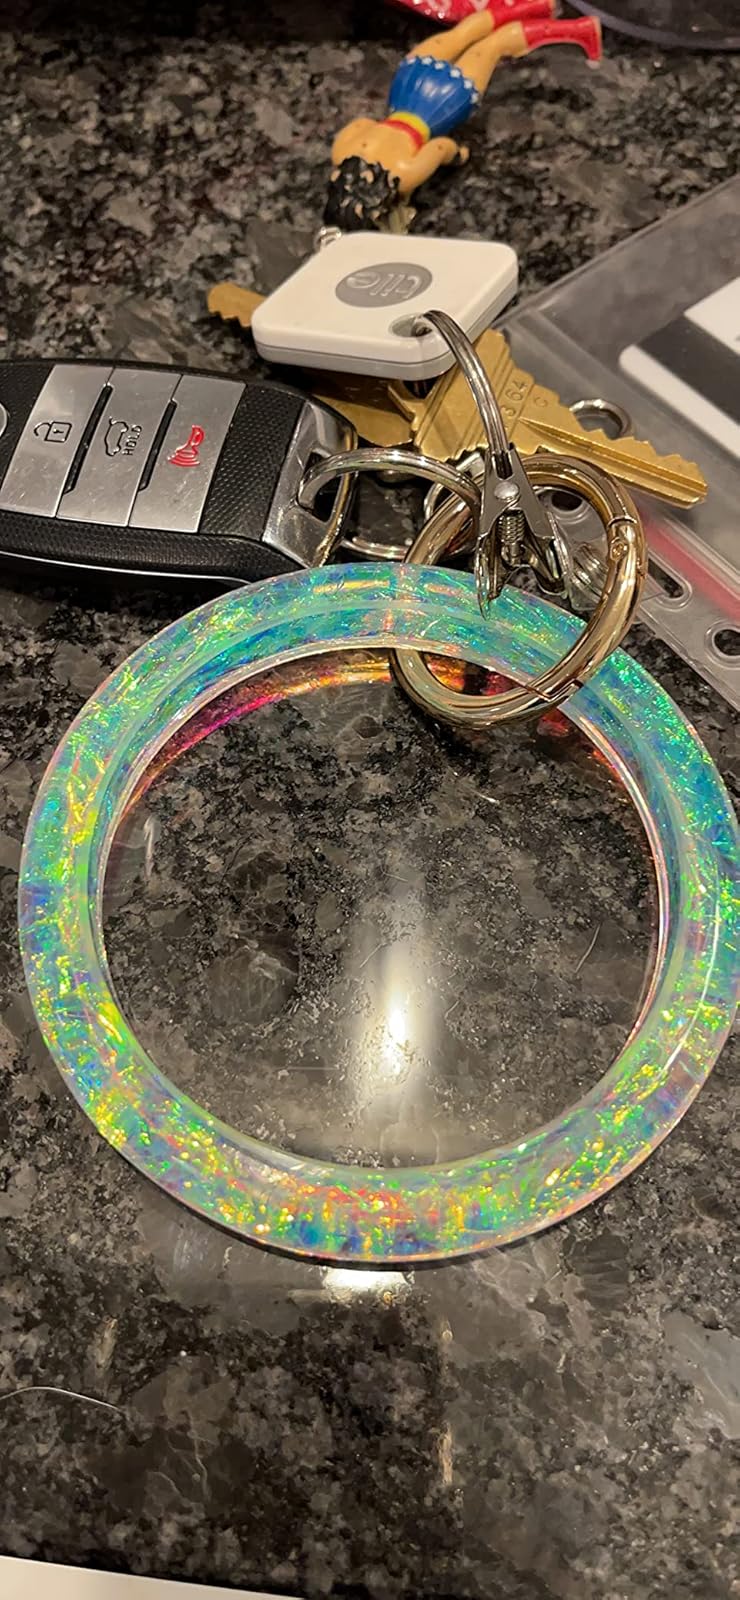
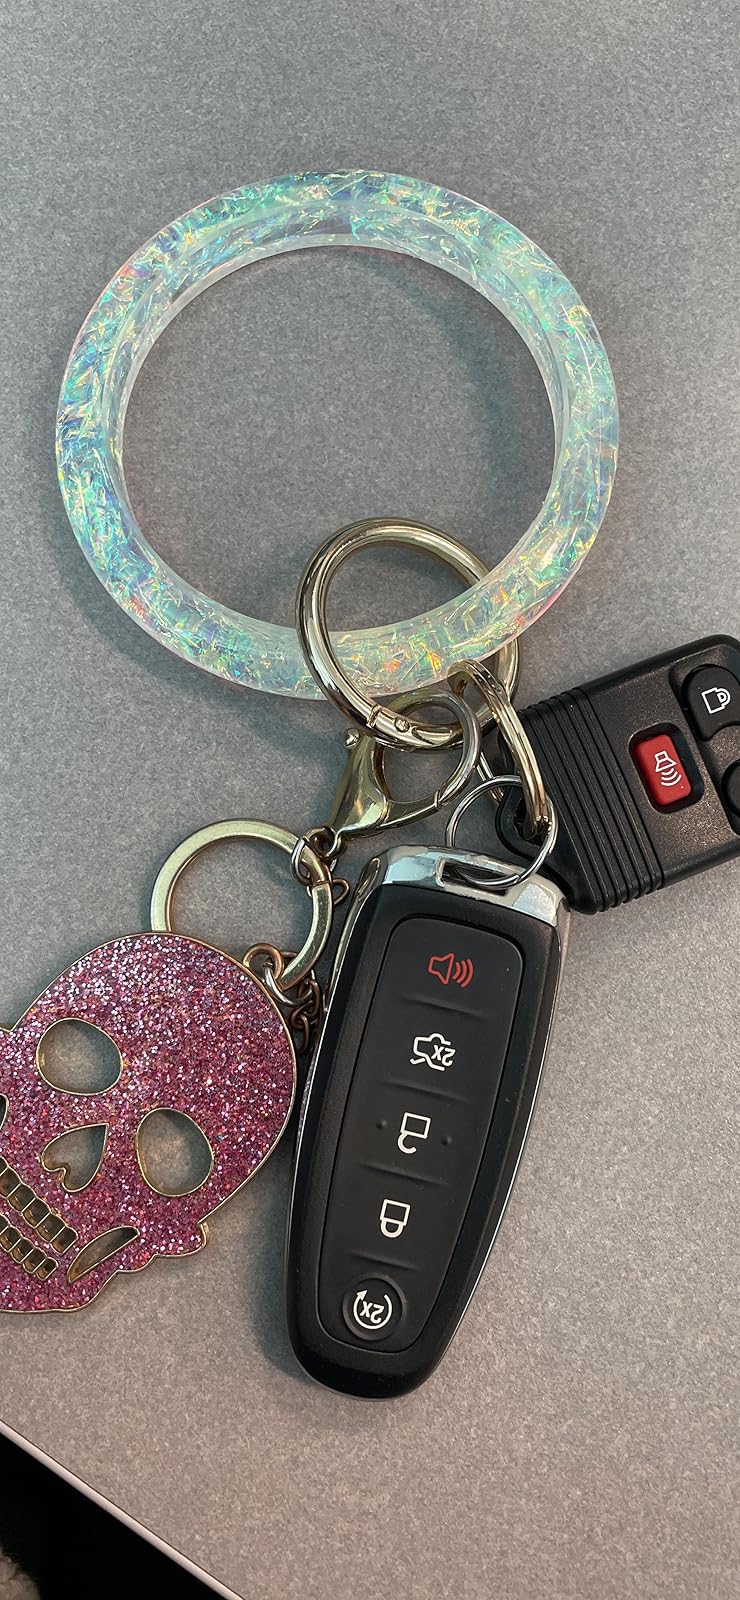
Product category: accessories_keychain
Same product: yes